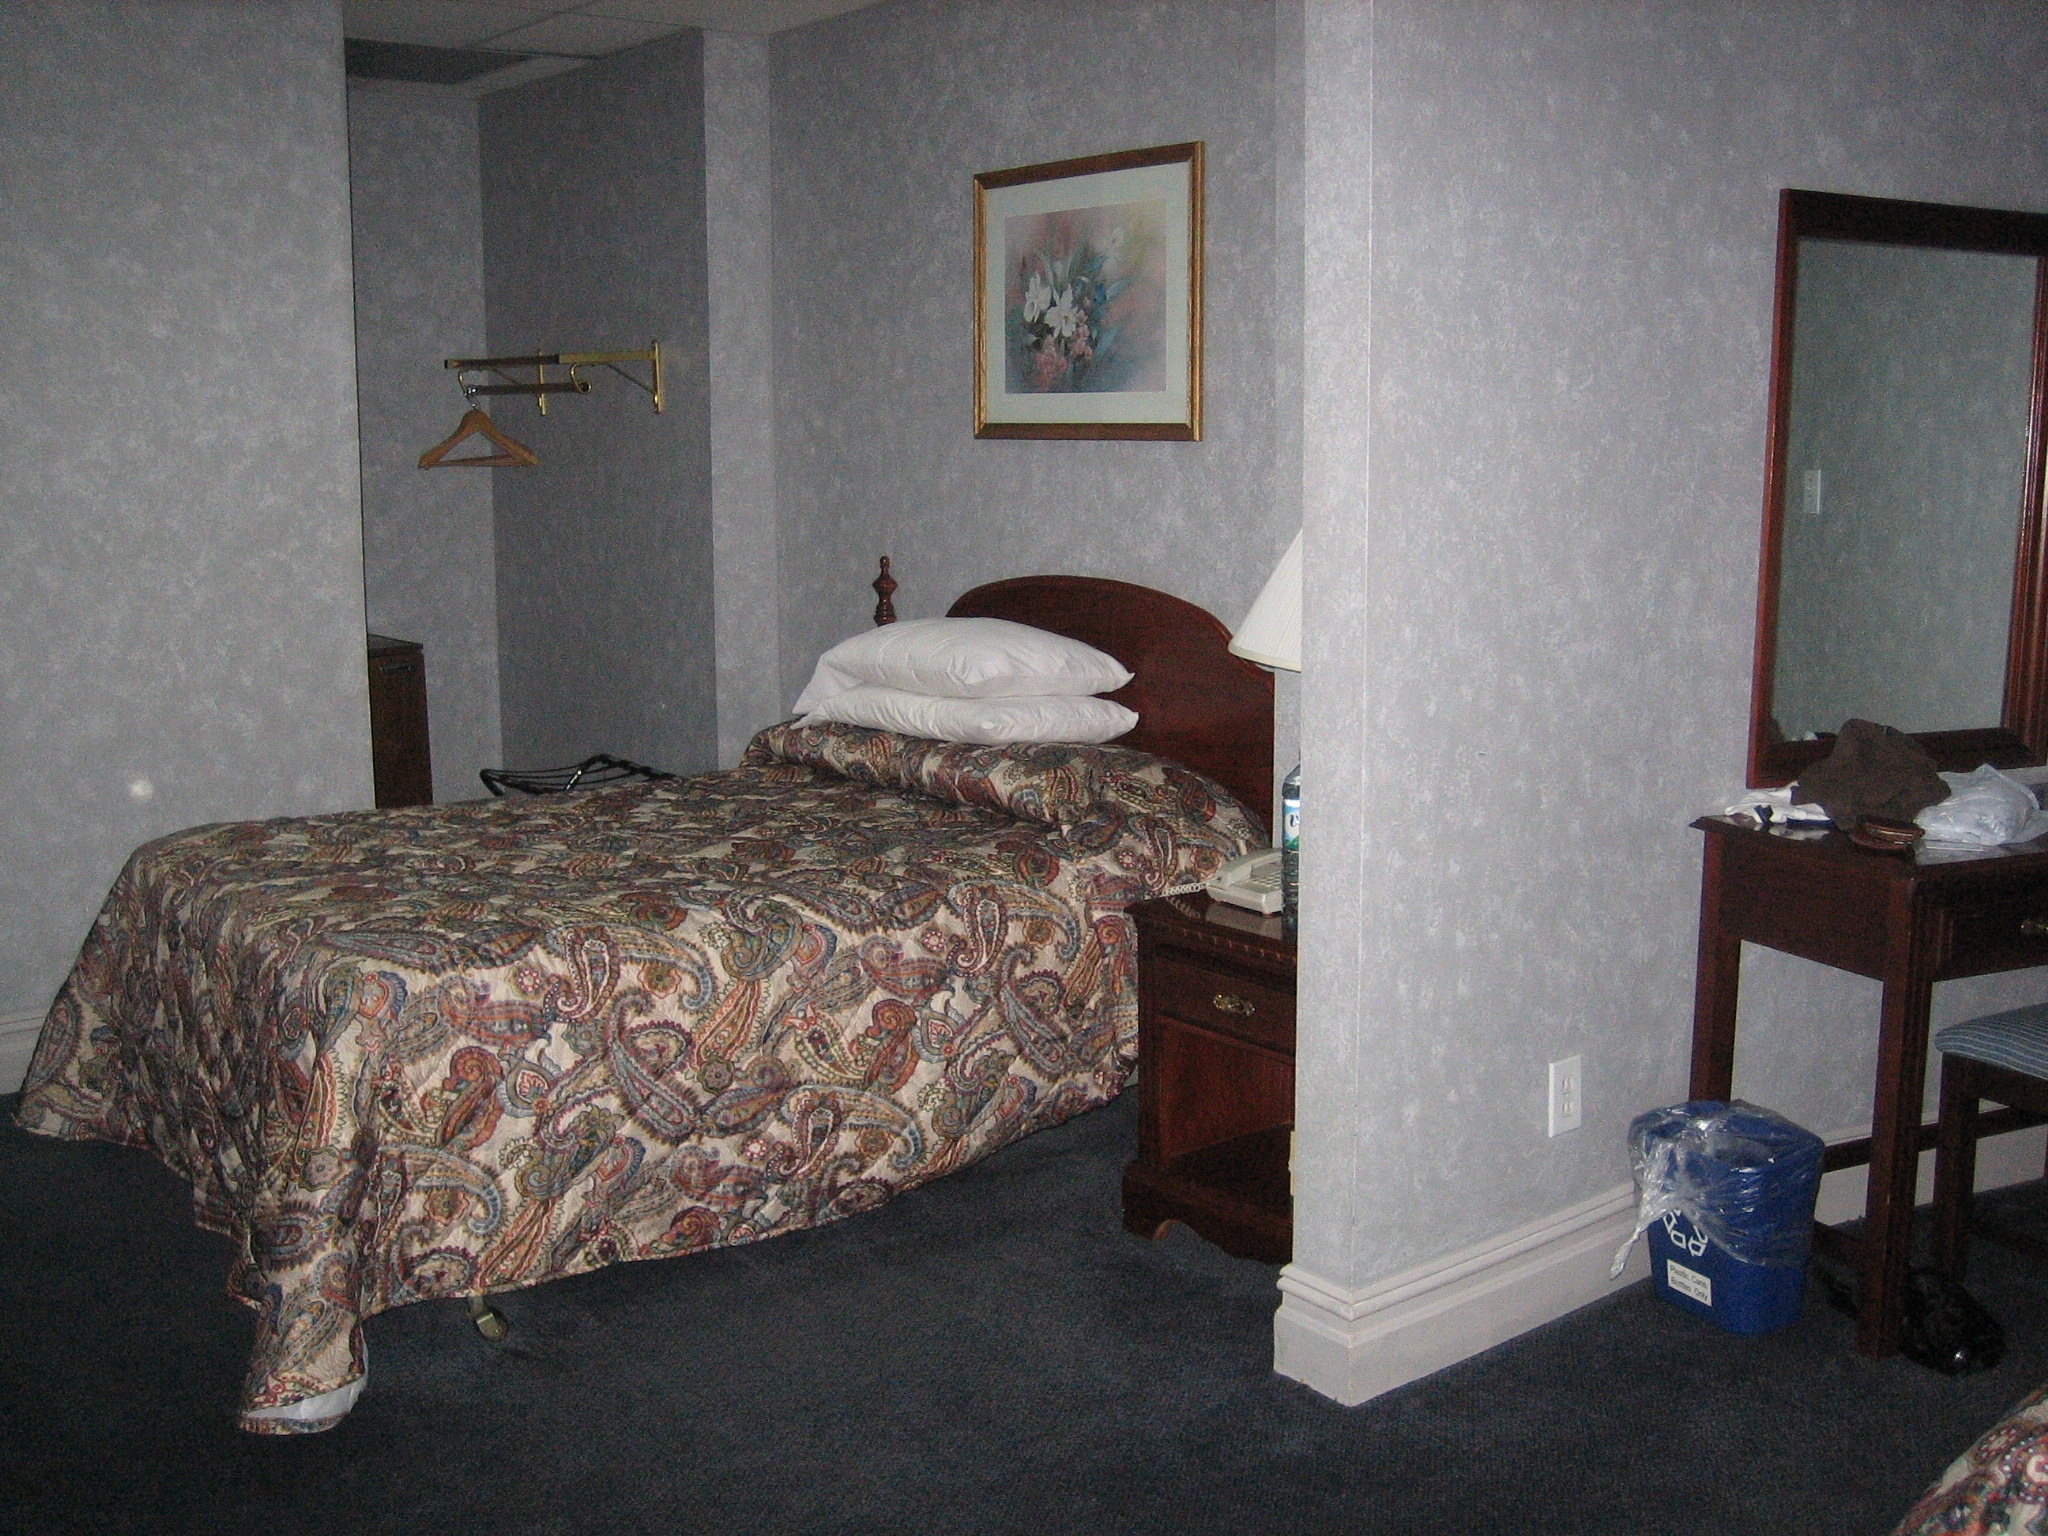
Room type: bedroom